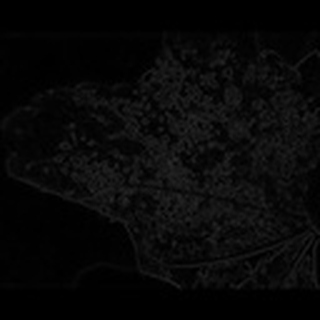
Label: cotton_aphids